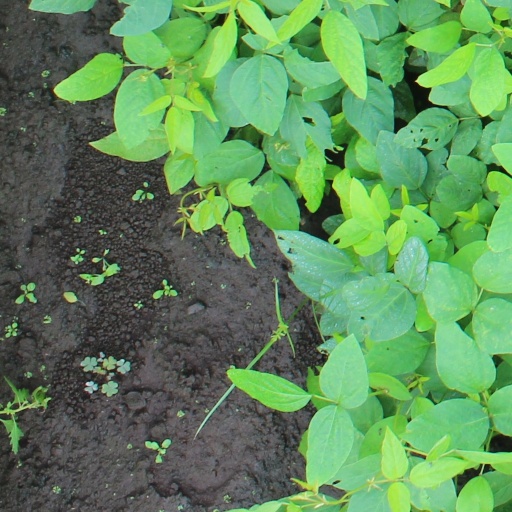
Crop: soybean